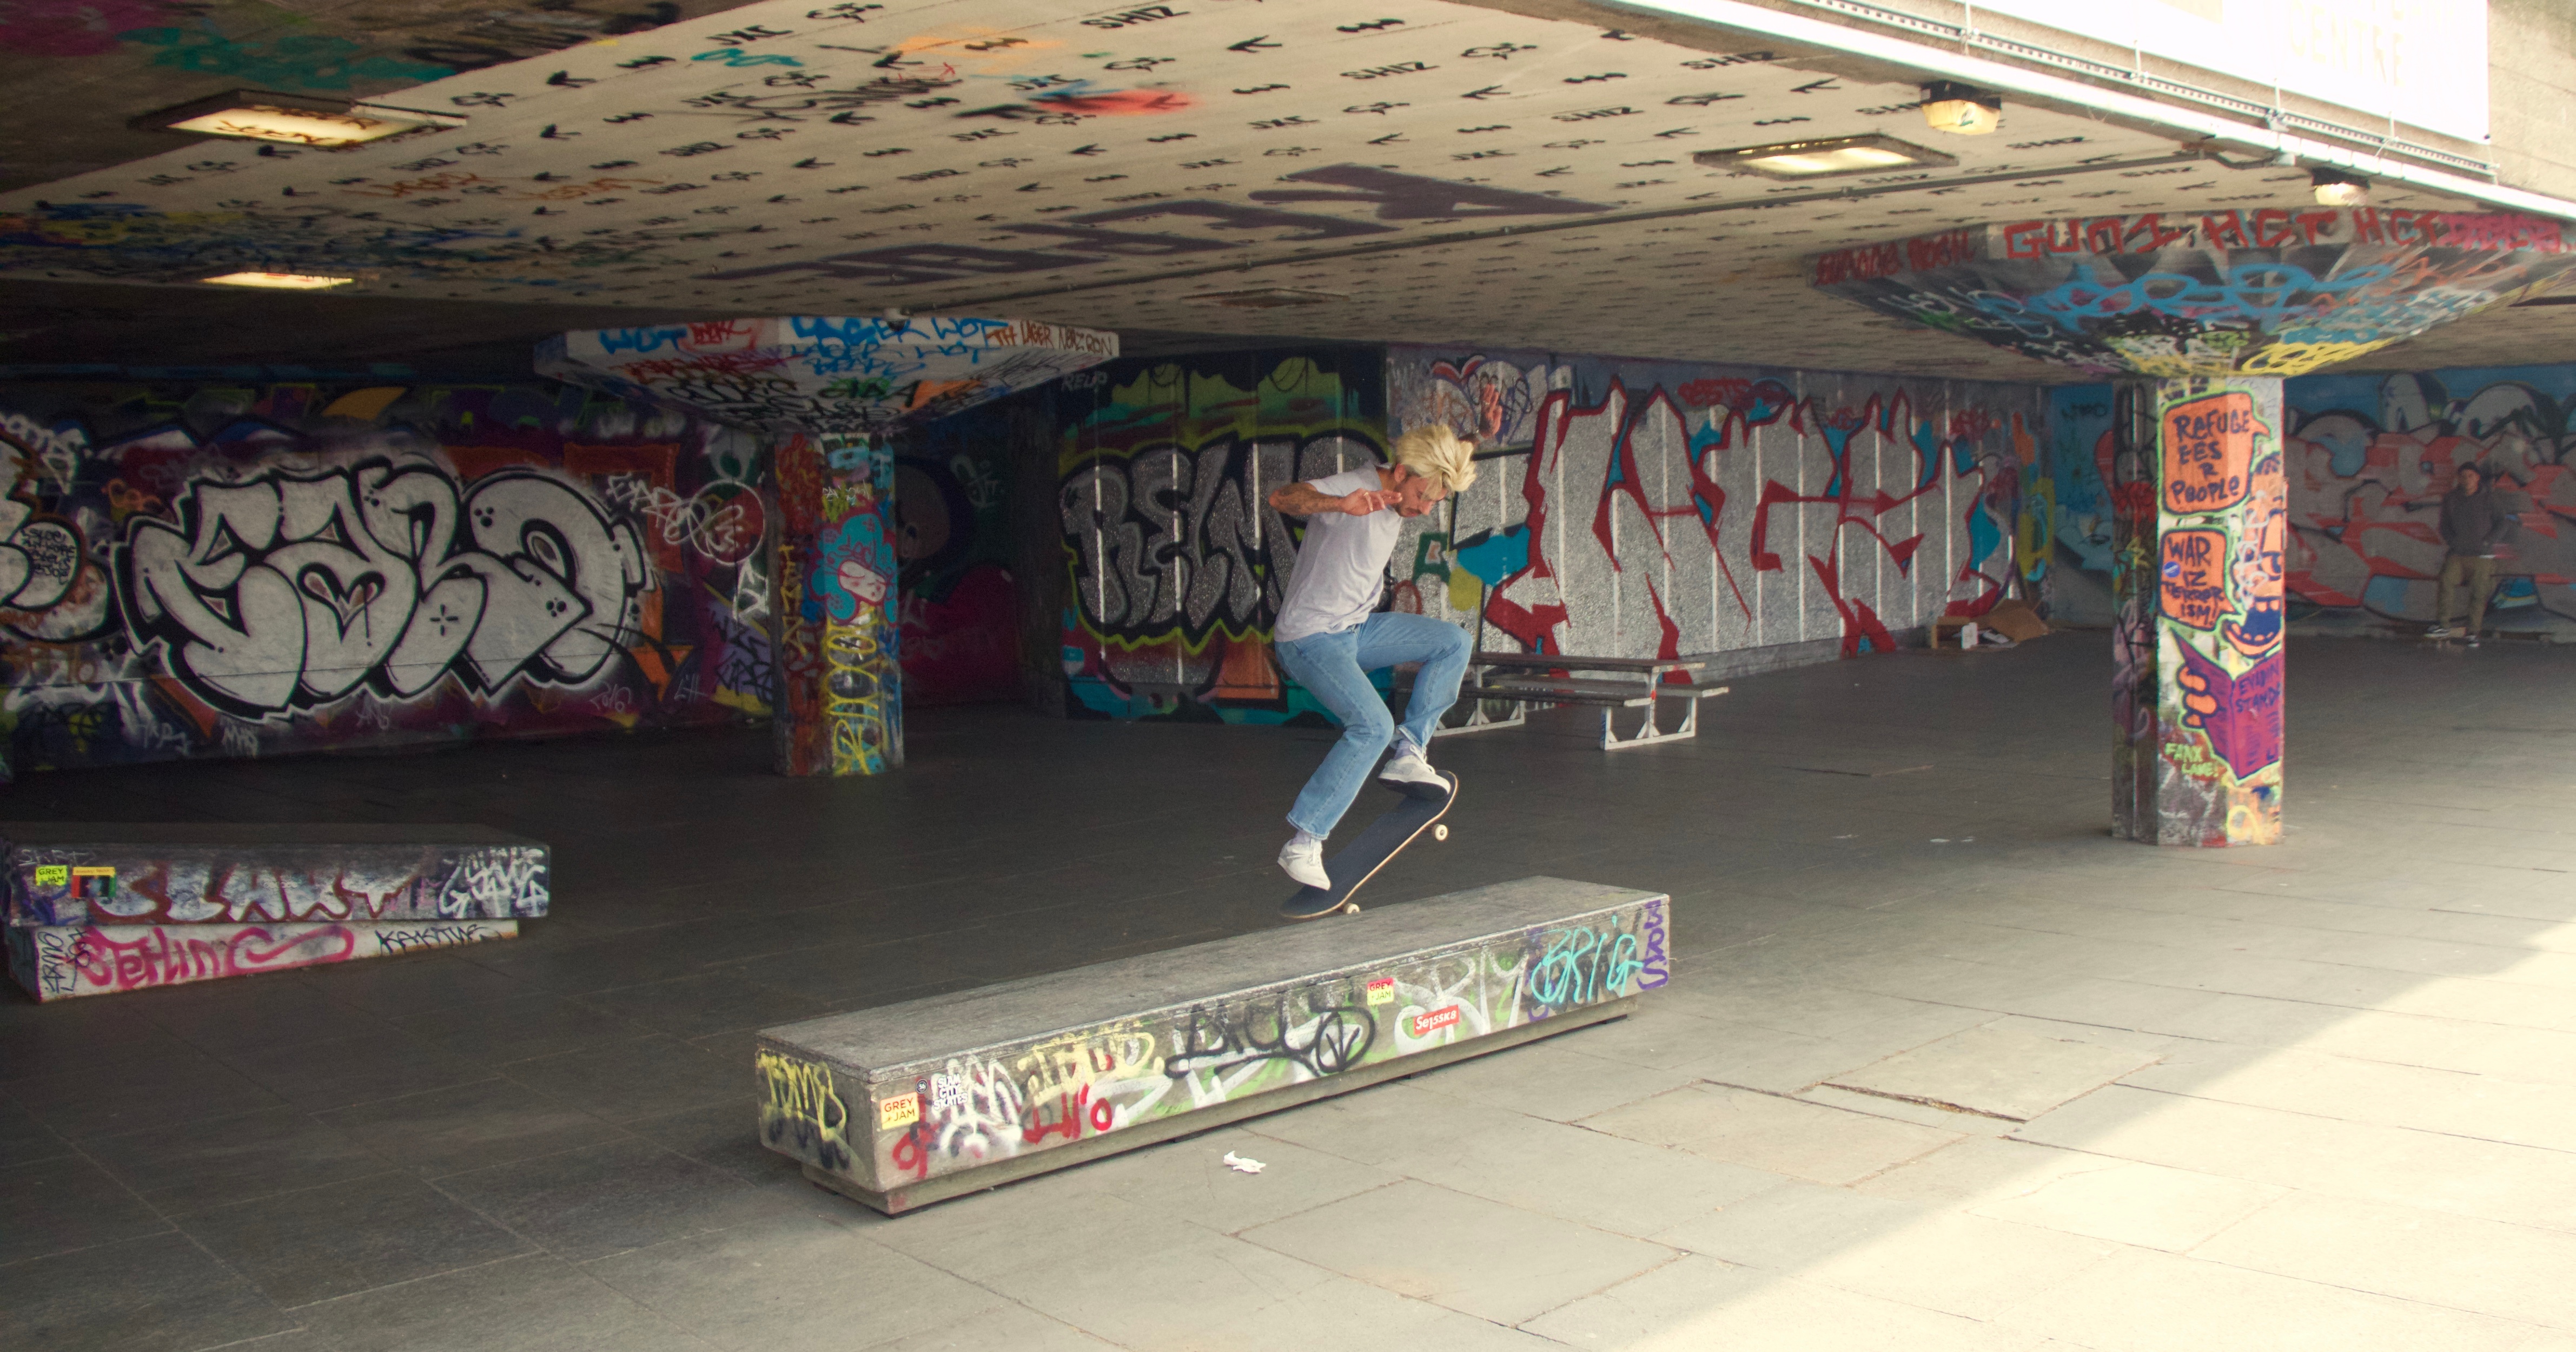
art, stall